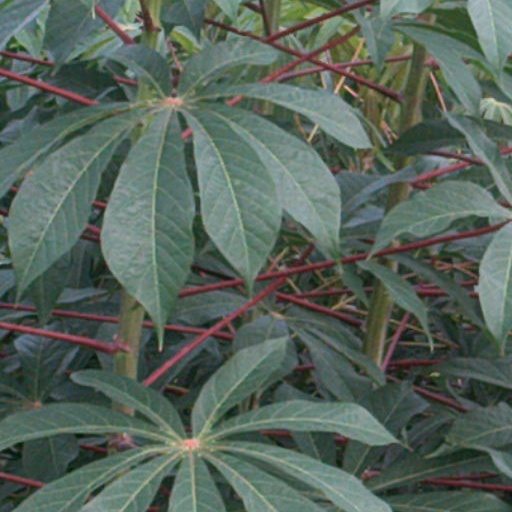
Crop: cassava